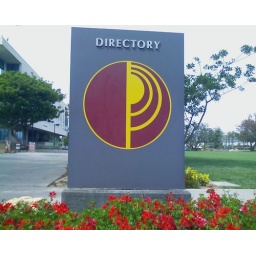
The Cal. State Univesity Dominguez Hills' logo. The university's colors are displayed in the flowers. The school's colors are cardinal red and gold.